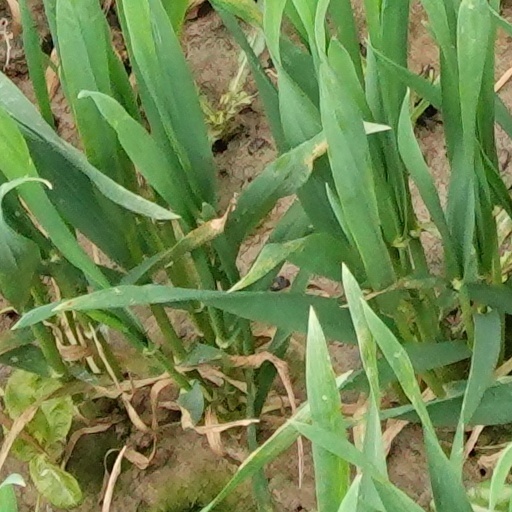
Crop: wheat